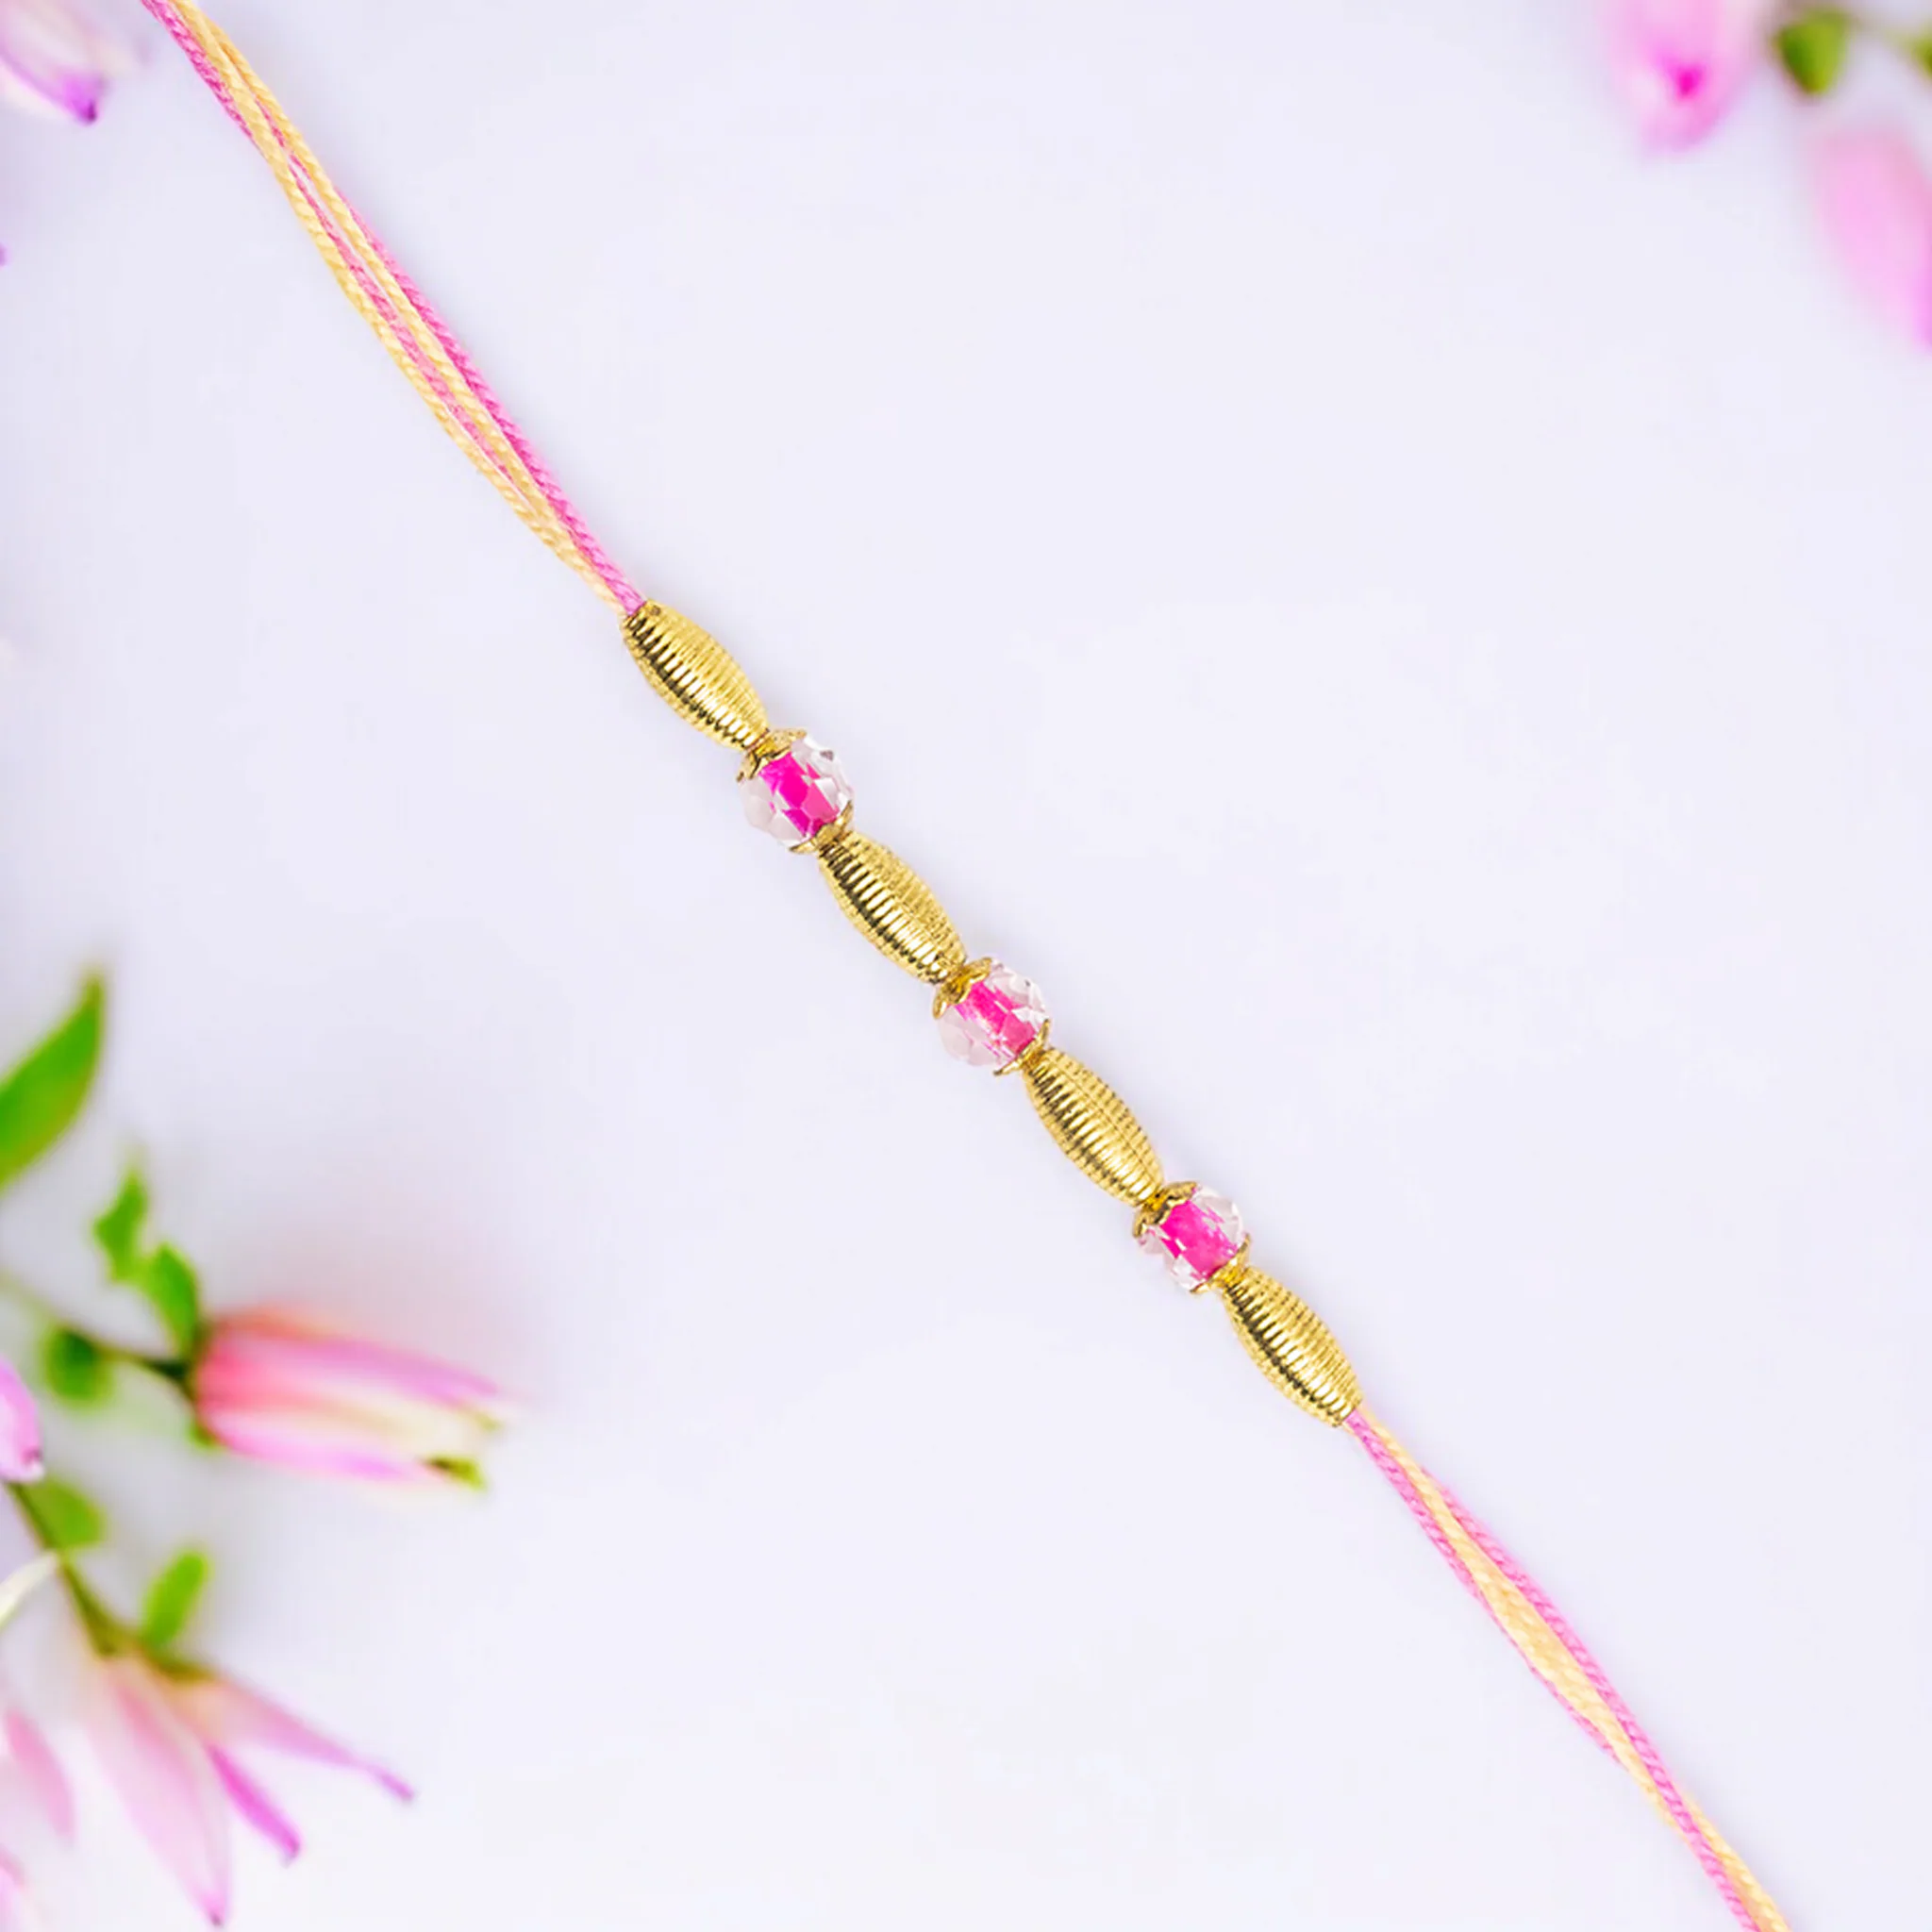
SIMRON New Stylish Gold Design Rakhi for Brother Bhaiya Bhai Rakhi Bracelet| Brother Rakhi Set for Brother Rakhi Gift Pack of 4
Type: Rakhis
Brand: Simron
Price: Rs. 239
SIMRAN JEWELS New Trendy Stylish Gold Design RAKHI UNIQUE LOOK: Our exclusive collection has lovely handcrafted Rakhi to complement the creative and unique look. MADE IN INDIA: All our products are manufactured in India and are exclusively crafted to adorn your persona. Designer rakhi - a touch of modernity into the traditional and sacred thread of rakhi. The rakhi thread is introduced for the celebration of the festival of rakhi that is also known as Raksha Bandhan. Rakhi is the festival of expressing feelings of love. Thus what can be better than expressing it to your loving brother by bringing a designer rakhi for him this year. Gift your brother this wonderful and fabulous looking rakhi this Raksha Bandhan and express your love in the most amazing way.﻿
Features: Send Love to Your Brother via Our Store acknowledge your love for Your Brother by sending this beautiful RAKHI with a Promise that your bond with him will grow stronger with each passing moment,Vocal For Local | Made in India Handmade Rakhis - High Quality Material Used. The designer patterns in the aesthetic style with shimmering glimpse highlights the true beauty of this traditional thread,Special Rakhi For The very special occasion to celebrate the undying bond of love between a brother and a sister
Included: 4N-Rakhi-1N-Kumkum-&-Chawal,1N-Rakhi-Card